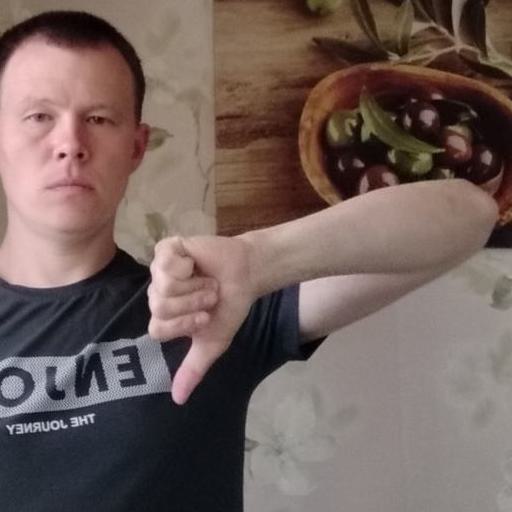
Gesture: dislike